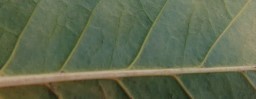
Label: Cerscospora